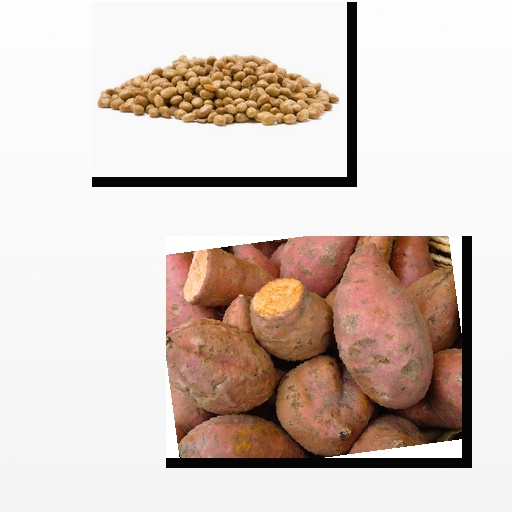
Food items: soybean, sweet_potato